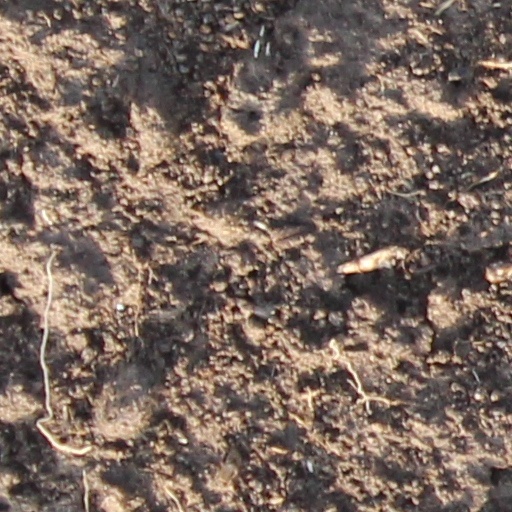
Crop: wheat